23rd Wing

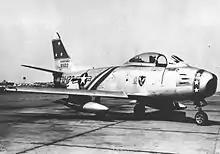
23rd Fighter-Interceptor Wing North American F-86A-5-NA Sabre 49-1122, Presque Isle AFB, Maine, 1952 (marked as Wing Commander's aircraft)

Reactivated on 12 January 1951, at Presque Isle Air Force Base, Maine, the wing was redesignated the 23rd Fighter-Interceptor Wing with the 74th and 75th Fighter-Interceptor Squadrons assigned, as part of the Air Defense Command (ADC). Equipped with North American F-86 Sabre, North American F-51 Mustang, Northrop F-89D Scorpion and F-80 Shooting Star aircraft, its mission was to provide air defense for the northeastern United States during the Korean War and conduct basic training for about 500 Air Force recruits. The 23rd was inactivated 6 February 1952 along with the 23rd Fighter-Interceptor Group. The Wing's equipment and personnel were transferred to the 4711th Defense Wing, which had been organized at Presque Isle on 1 February 1952.